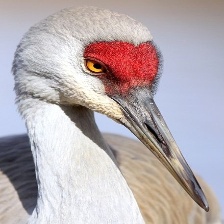
Species: SANDHILL CRANE
Scientific name: GRUS CANADENSIS
ImageNet parent category: crane